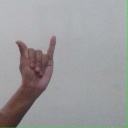
अक्षर: य